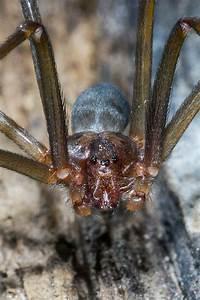
spider